Bird visual acuity rendering: 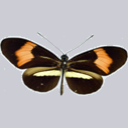
Butterfly visual acuity rendering: 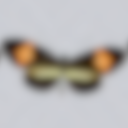
Species: melpomene
Subspecies: nanna
Sex: male
View: dorsal
Type status: ST
Hybrid status: valid subspecies
Locality: Chapada BRA MO
Coordinates: -15.45, -55.783